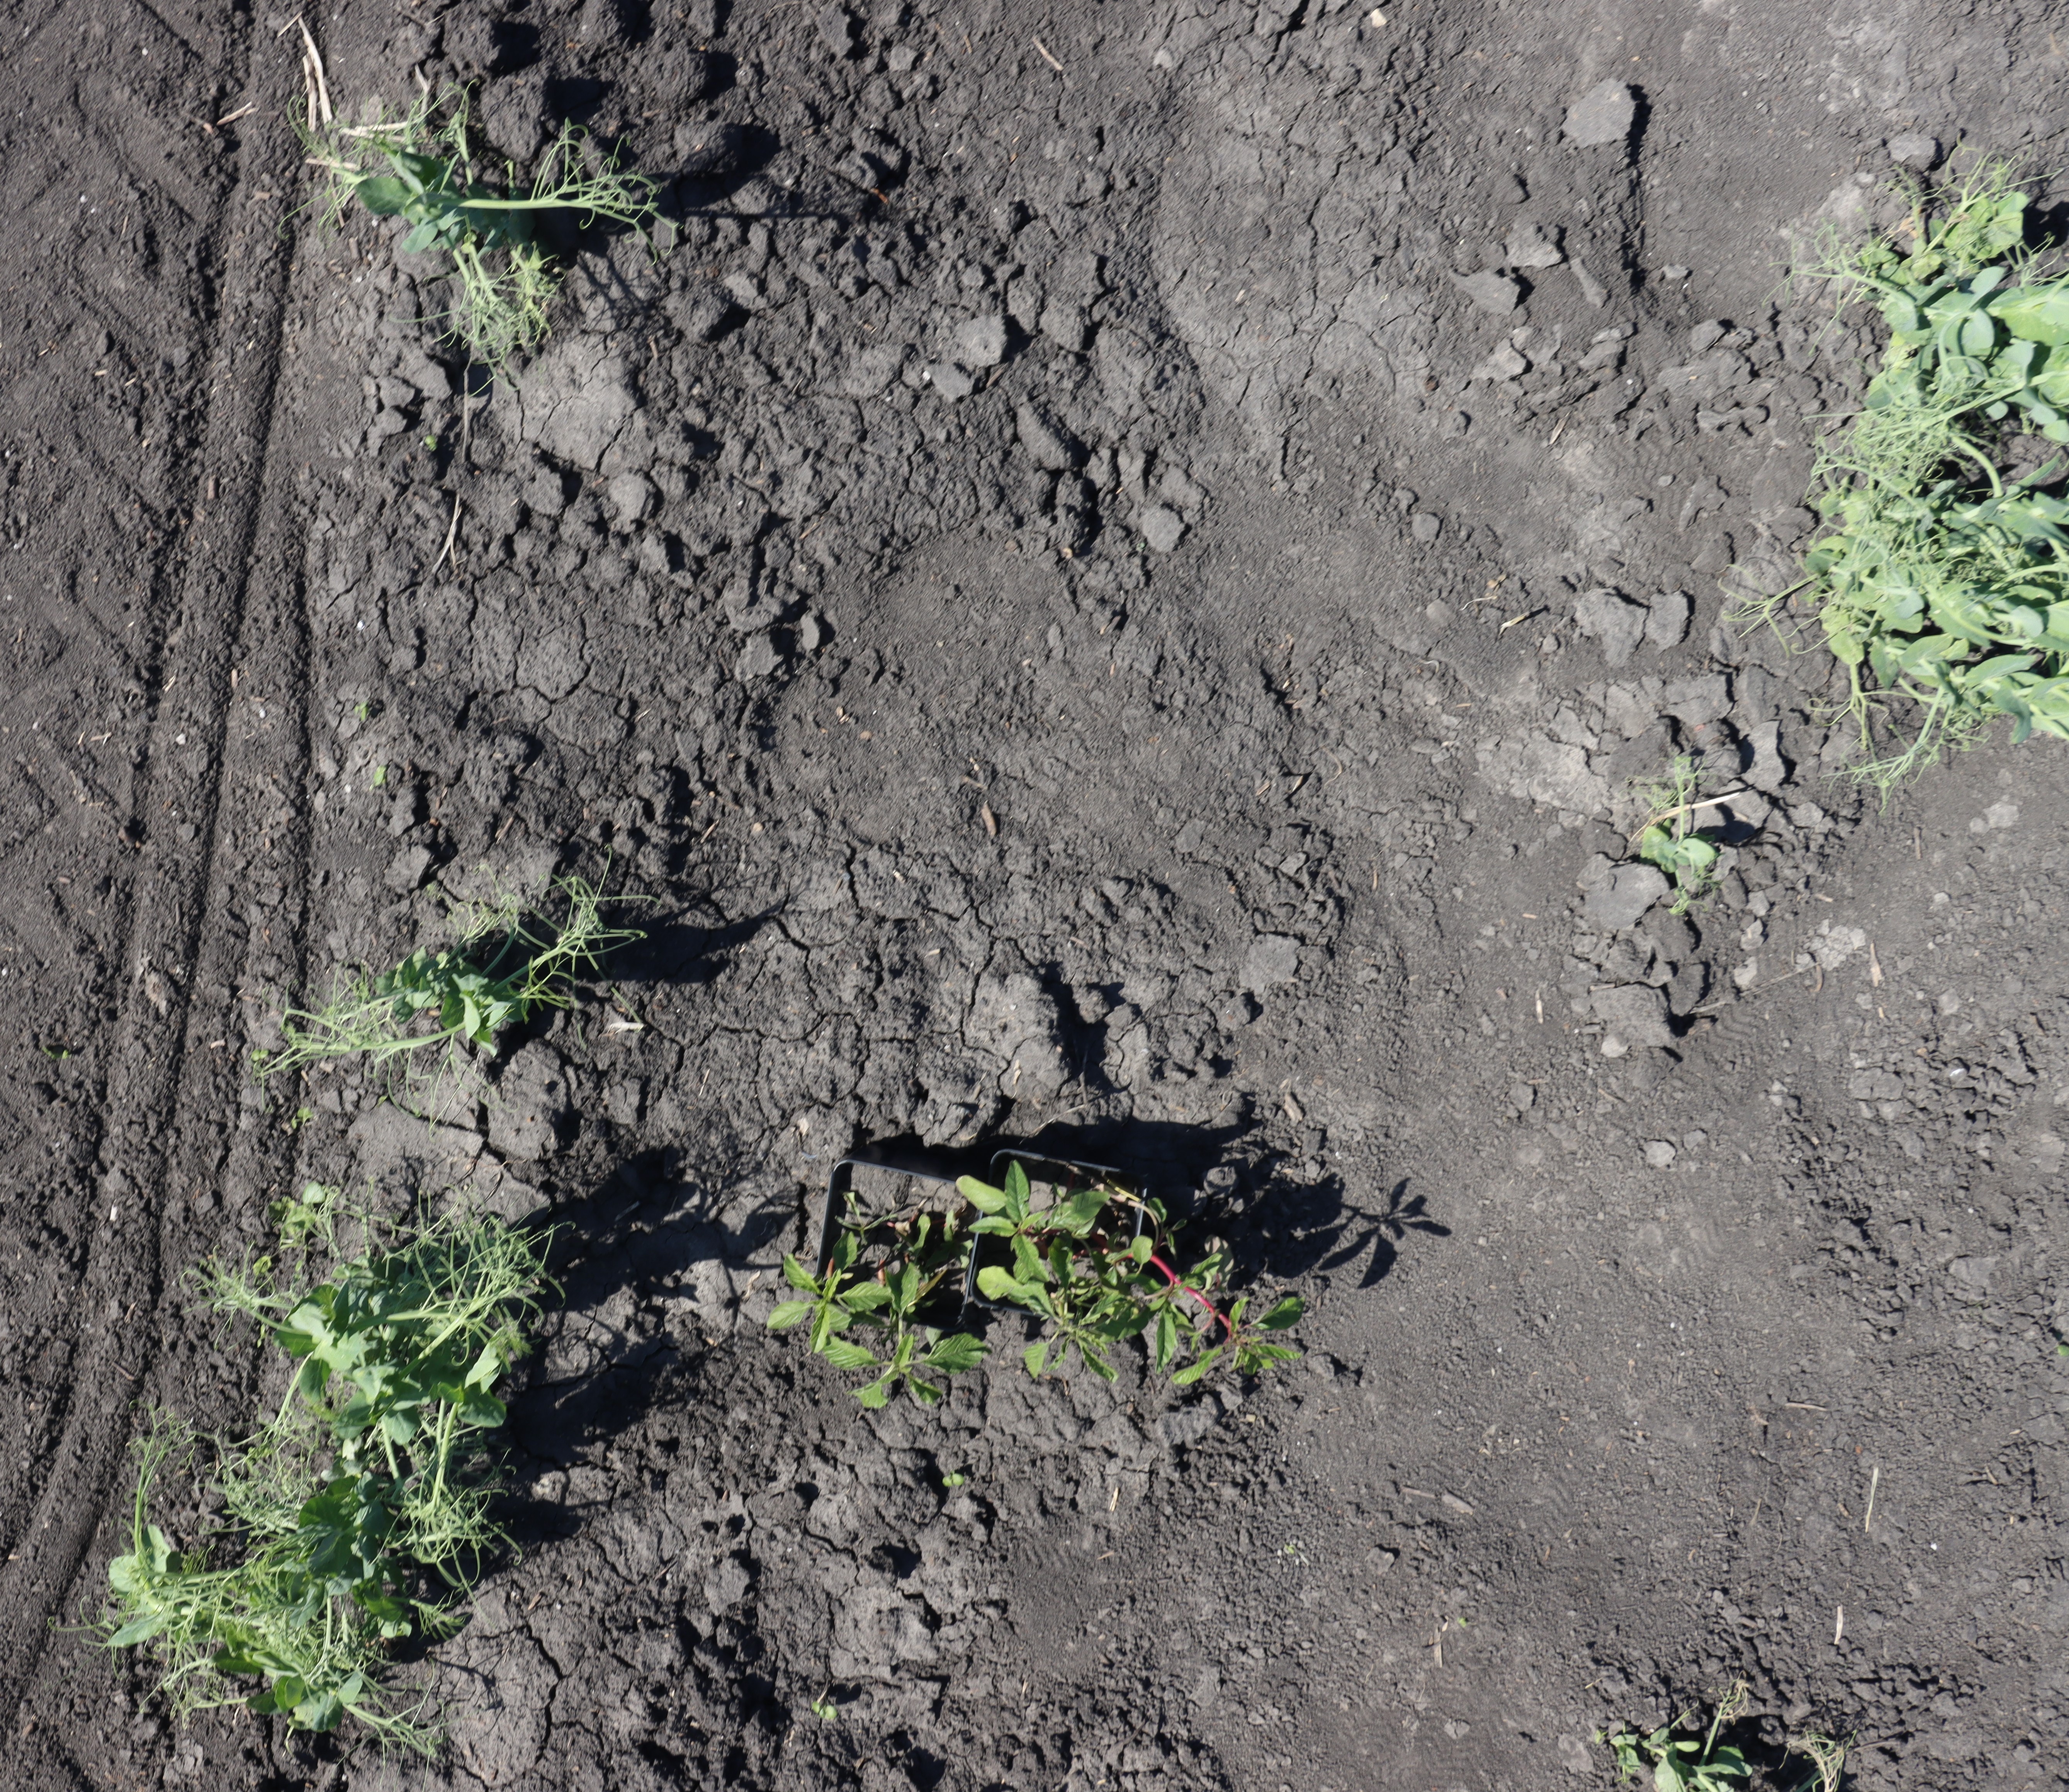
Crop: Field pea
Objects: Field Pea, Field Pea, Field Pea, Field Pea, Waterhemp, Waterhemp